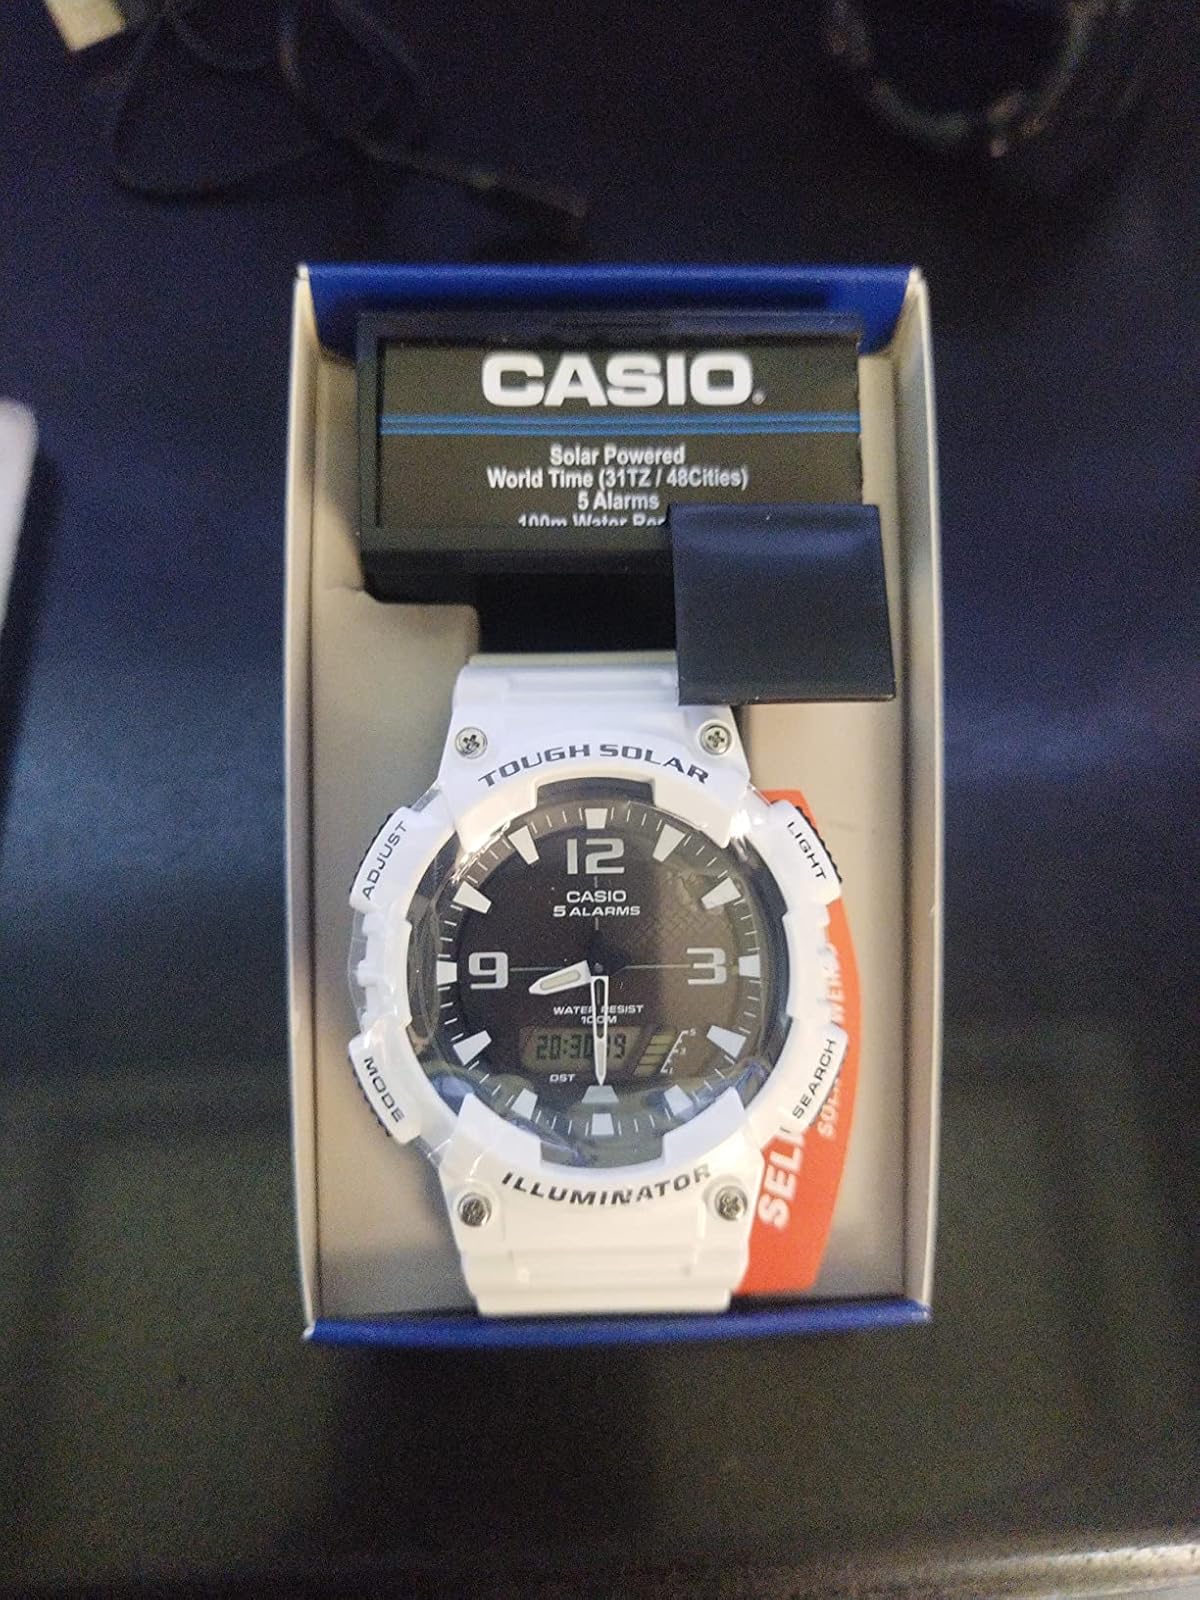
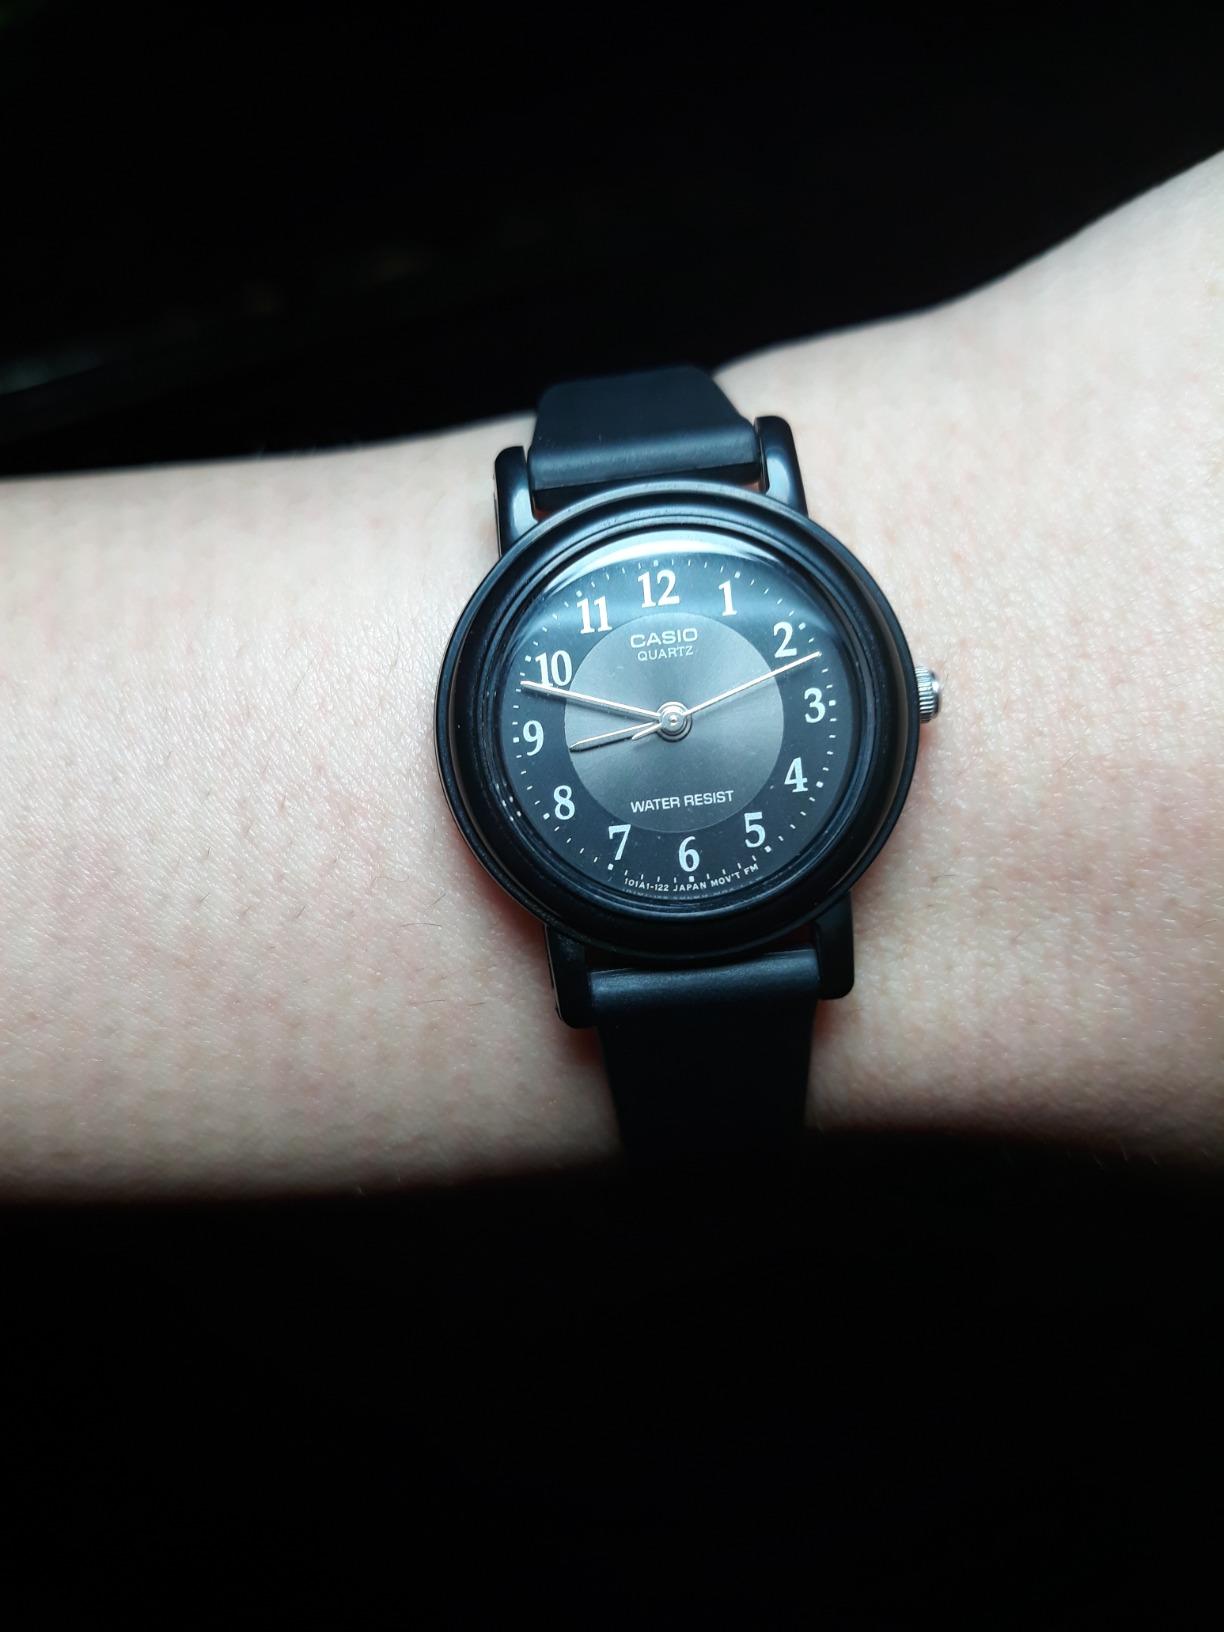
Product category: accessories_watch
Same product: no